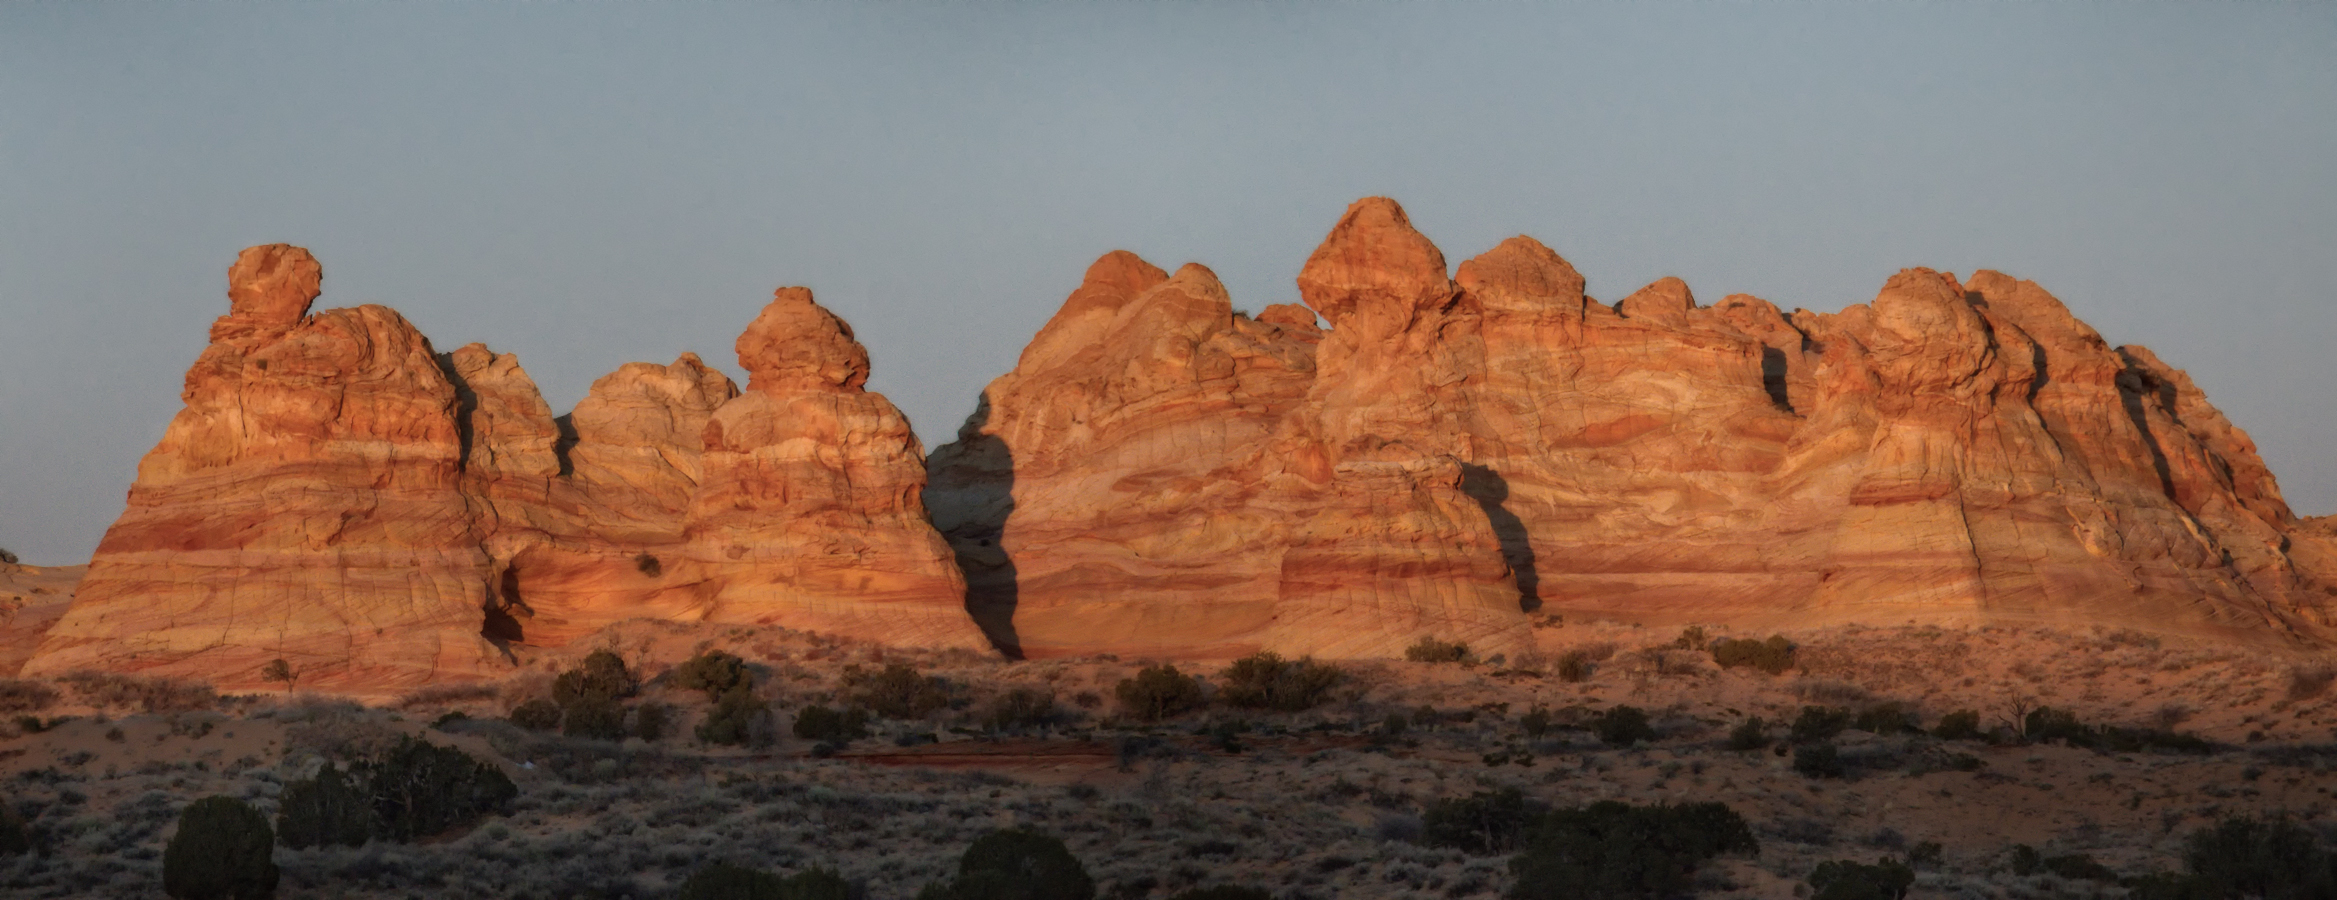
rock, desert, valley, formation, arch, canyon, geology, badlands, plateau, wadi, butte, cottonwoodcove, landform, geographical feature